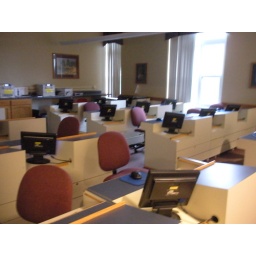
computer lab in Carnegie building